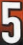
Number: 5